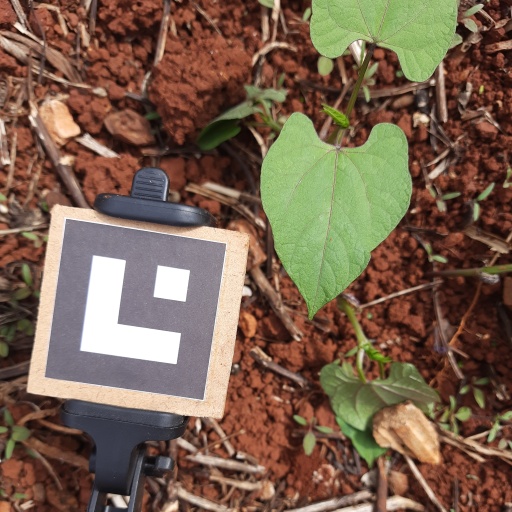
Observations: flat surface, no eating holes, under sunlight